Ci Durian

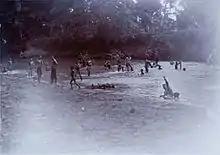
People bathing in the Cidurian c. 1910–1934

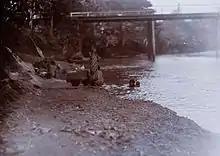
Women and children bathing and washing clothes in the Cidurian river

The farmers grew low-quality rice, mostly using rainfall-based water storage and irrigation systems that depended on the whims of landlords for the functioning of key components, with arbitrary water distribution. They suffered from poverty and famine or food shortages.